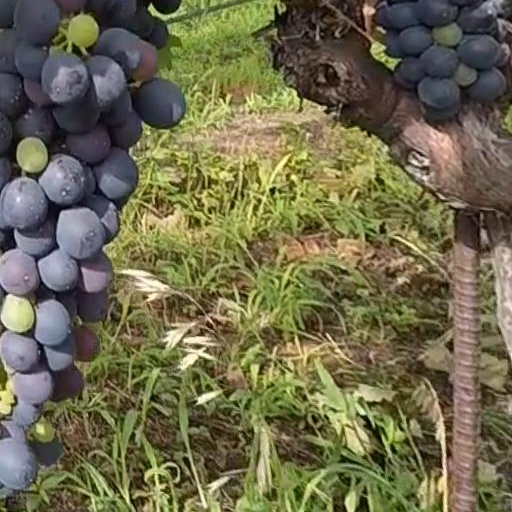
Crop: grape